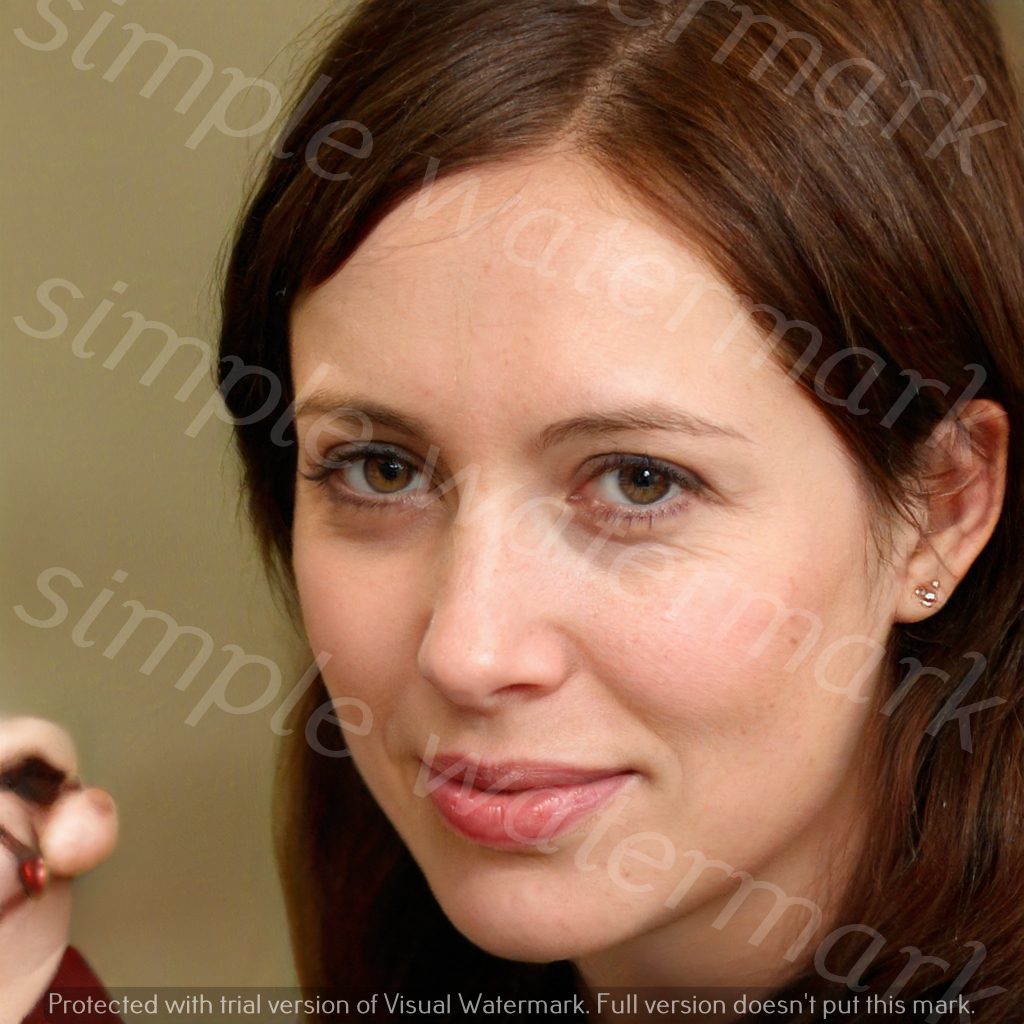
Label: Watermark